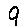
Label: 9